Psychology of self

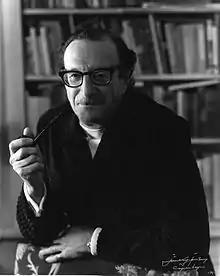

In his transactional analysis theory Eric Berne distinguished the personality's ego states - Parent, Adult and Child - from what he called 'the real self, the one that can move from one ego state to another'.